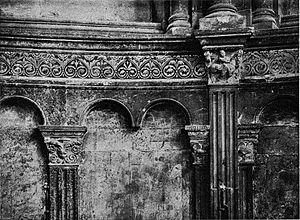
Arcature aveugle de l'abside de la Primatiale Saint-Jean à Lyon. Le fond de chaque arche est constitué d'une pierre de choin. Les arches supportent une frise gravée sur marbre blanc.
La primatiale Saint-Jean-Baptiste-et-Saint-Étienne est le siège épiscopal de l'archidiocèse de Lyon. Elle a rang de cathédrale et de primatiale : l'archevêque de Lyon a le titre de Primat des Gaules ; le poste est actuellement géré par l'administrateur apostolique du diocèse, Mᵍʳ Michel Dubost, nommé en juin 2019.